Thanjavur painting

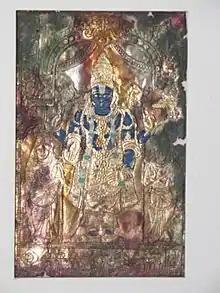
A painted brass repousse of Tirupati Balaji. Circa 19th century CE.

The Tanjore style of paintings spring from a late phase of South Indian classical art, when the society in which it originated was itself going through turbulent times. Needless to say, Tanjore paintings are informed by a syncretic style, notable for its assimilation of the contemporary diverse cultural influences – Tamil, Telugu, Maratha, European, Deccani, Folk, etc. The style drew heavily from the other major South Indian styles of painting which were all deeply influenced by the Vijayanagara school. The closest influences among these could be the Kalamkari and Tirupati paintings.